Raai Laxmi

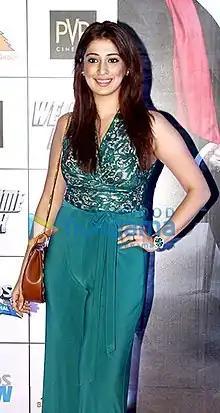
Laxmi at the premiere of "Welcome Back" in 2015

In 2016, she signed two Tamil films, "Bangalore Naatkal" and "Sowkarpettai". After a brief gap, she performed her second item number opposite Pawan Kalyan in his Telugu film "Sardaar Gabbar Singh" (2016). She debuted in the Hindi film "Akira".